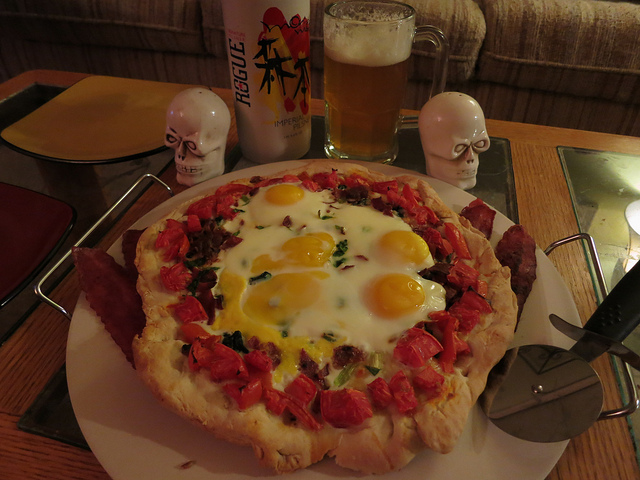
user: Given an image and a question. Answer the question in a short answer. Question: What is the pizza topped with? Short Answer:
assistant: egg